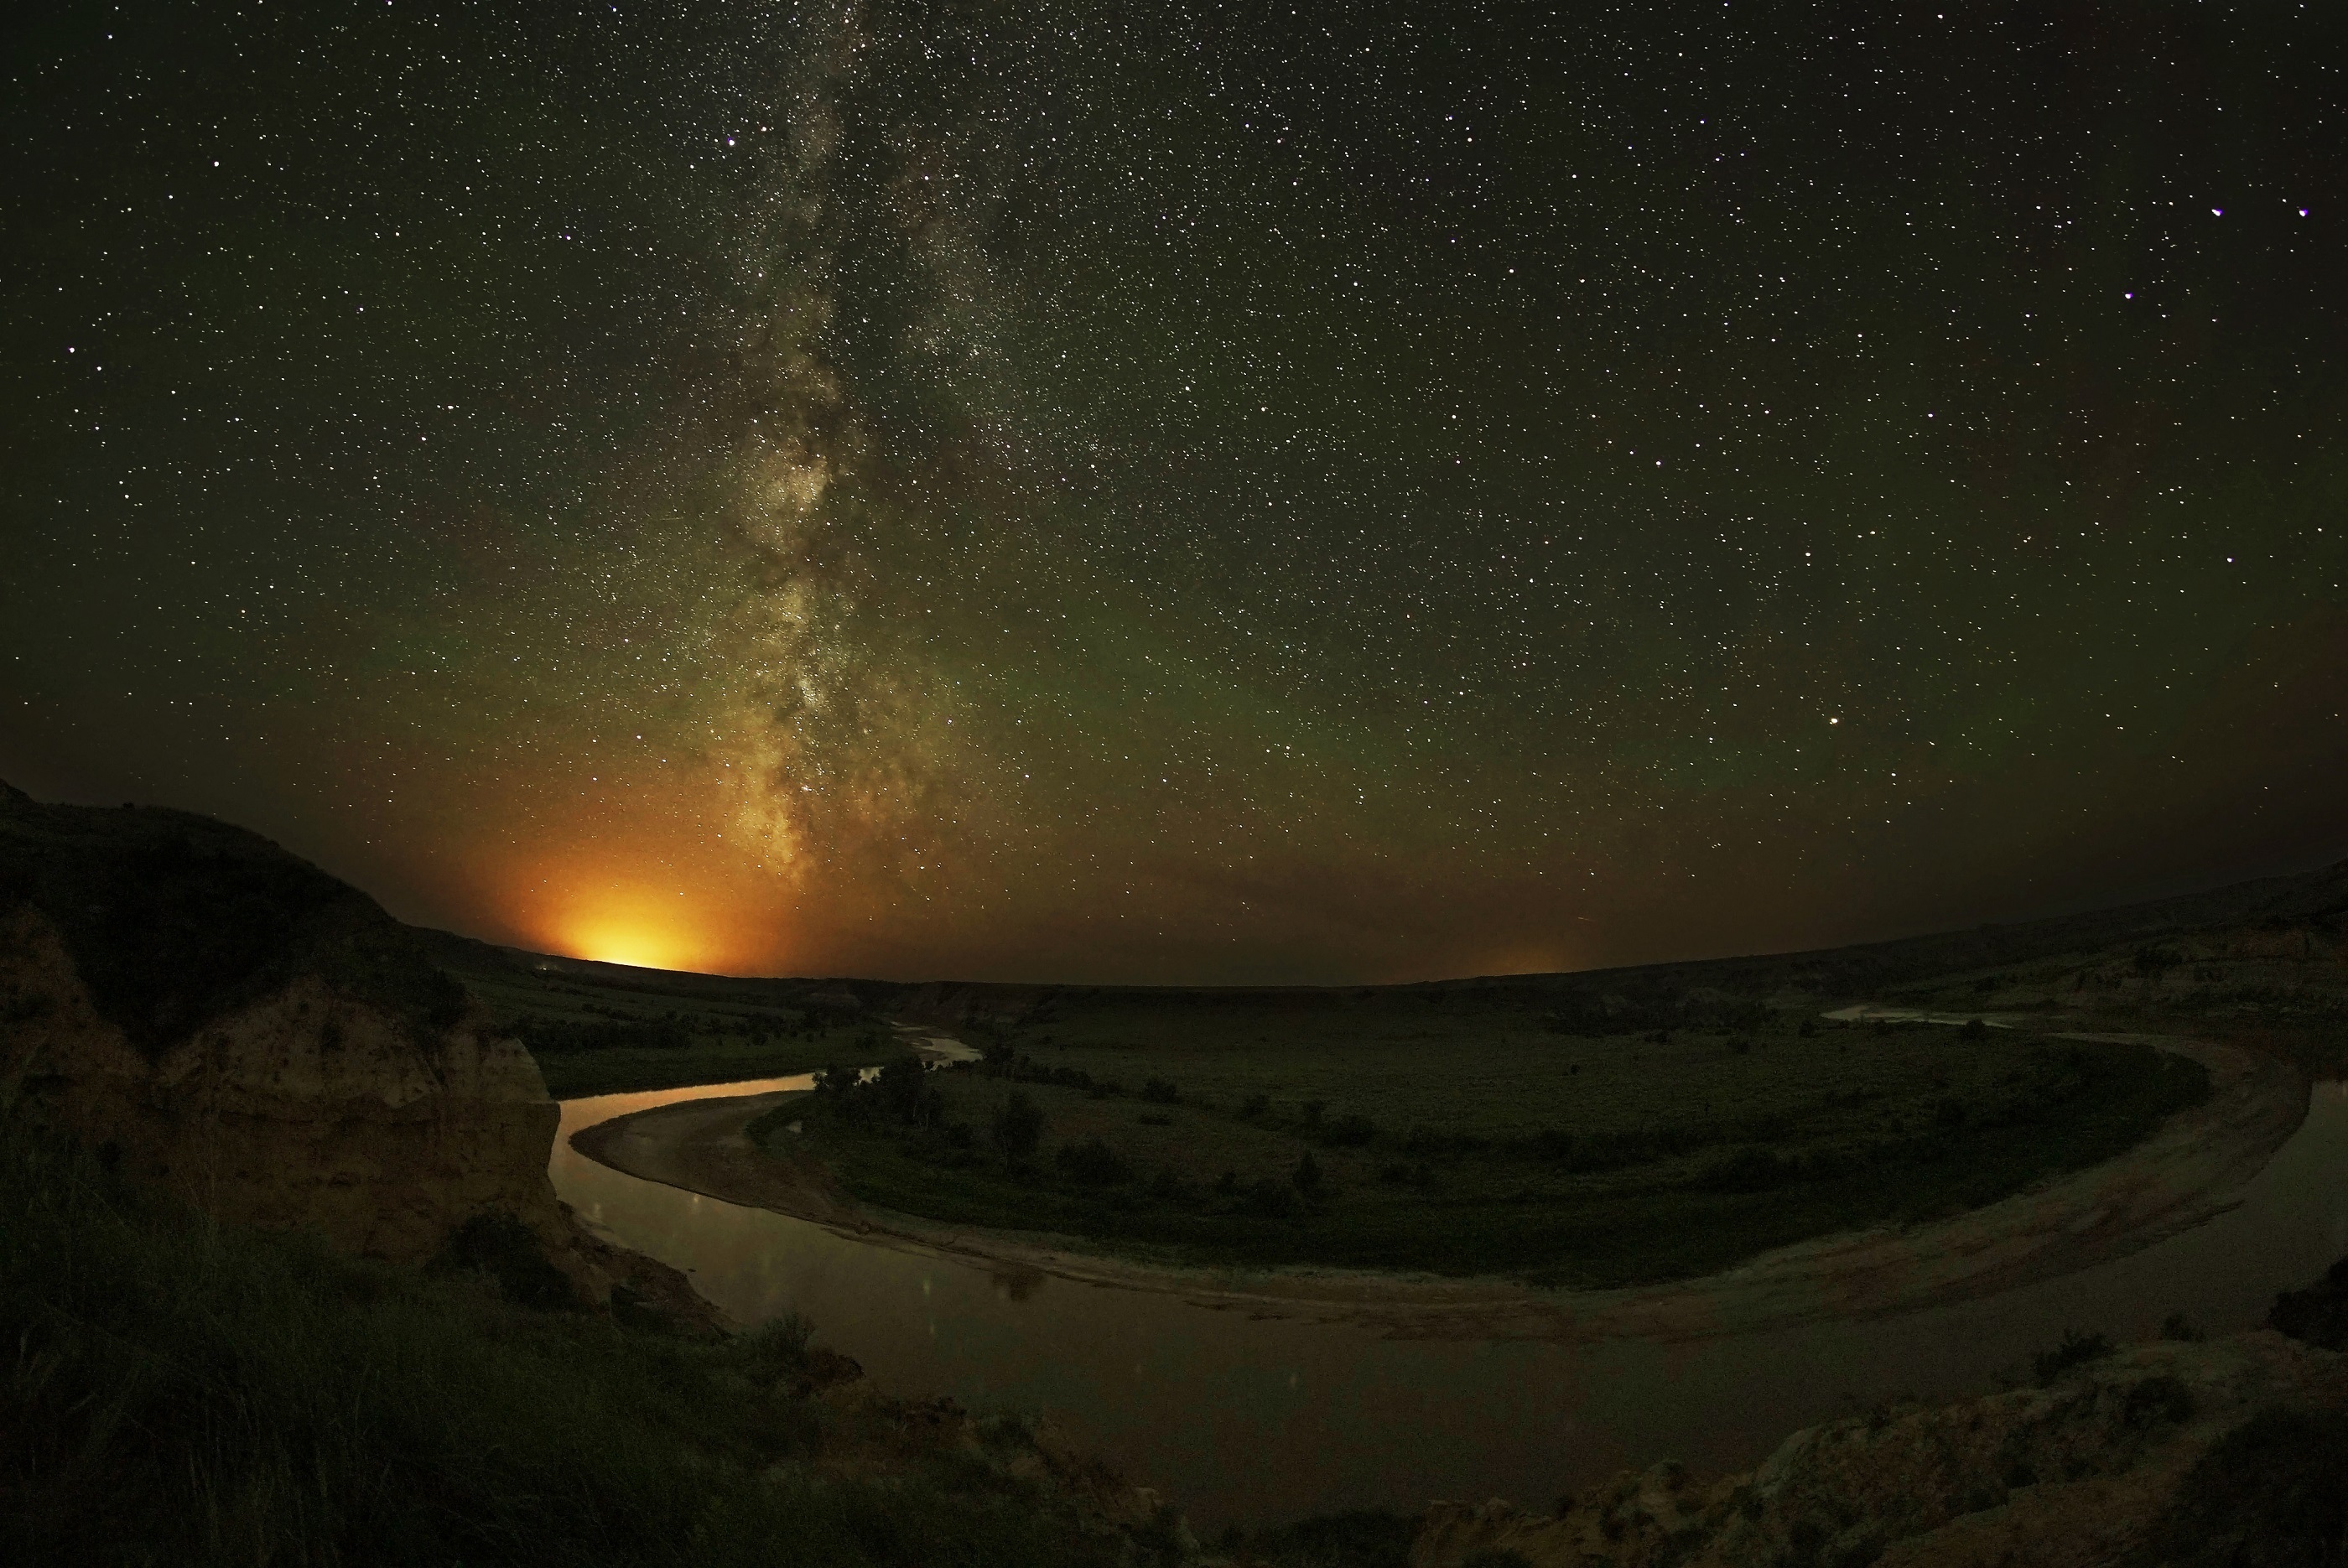
landscape, water, nature, sky, skyline, night, star, atmosphere, river, dark, reflection, tranquil, usa, darkness, galaxy, colorful, national park, aurora, aurora borealis, trees, hills, astronomy, bright, silhouettes, northern lights, north dakota, astronomical object, theodore roosevelt, wind canyon